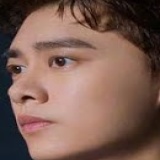
diễn viên Trương Nhất Sơn